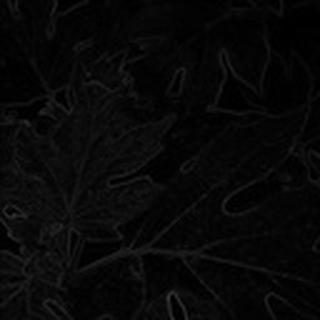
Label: healthy_cotton